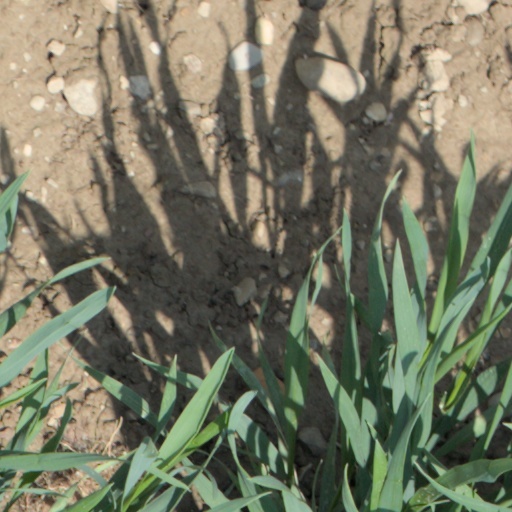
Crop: wheat